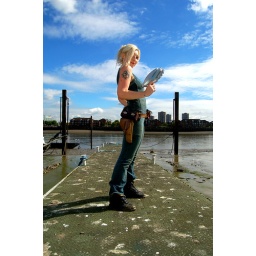
Bint-ra, London 2007 StreetWars player, near her house boat on the Thames.